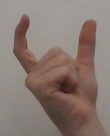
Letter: nun